Illinois State Capitol

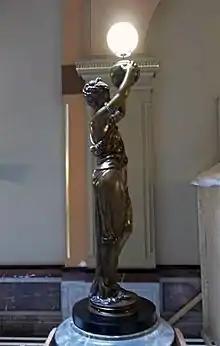
One of the pair of female sculpture statues replicas added to the west wing staircase in the Illinois State Capitol in Springfield as part of the $50 million renovation project from 2011–2013, from the original architectural decorative planned design of 1868-1888.

The addition of the maiden statues is particularly notable, since they had been originally sculpted and intended for the building since construction began in 1868, continuing into the subsequent 1870s when architect Alfred Piquenard designed them as part of his original plan for interior decoration. Piquenard was also coincidentally architect for the neighboring Iowa State Capitol being built in Des Moines, which is of a similar architectural style, albeit only 3/4 of the larger size building in Springfield. Illinois legislators in the somewhat prudish 1870s, thought that the scantily-clad women statues were too risqué but the Iowans had no objection to such symbolic sculpture in their legislative house. Illinois therefore had only plain lamps installed at the base of its grand staircase railings, whereas the maiden lamps originally intended for Illinois were instead delivered to and installed for the viewing pleasure and artist appreciation at the Iowa State Capitol in Des Moines, where they remain to this day. The replica lamps of sculpture statues now installed at Illinois as part of this renovation are copies of those from the 19th century at Iowa's Capitol (in exile for 136 years from Illinois).